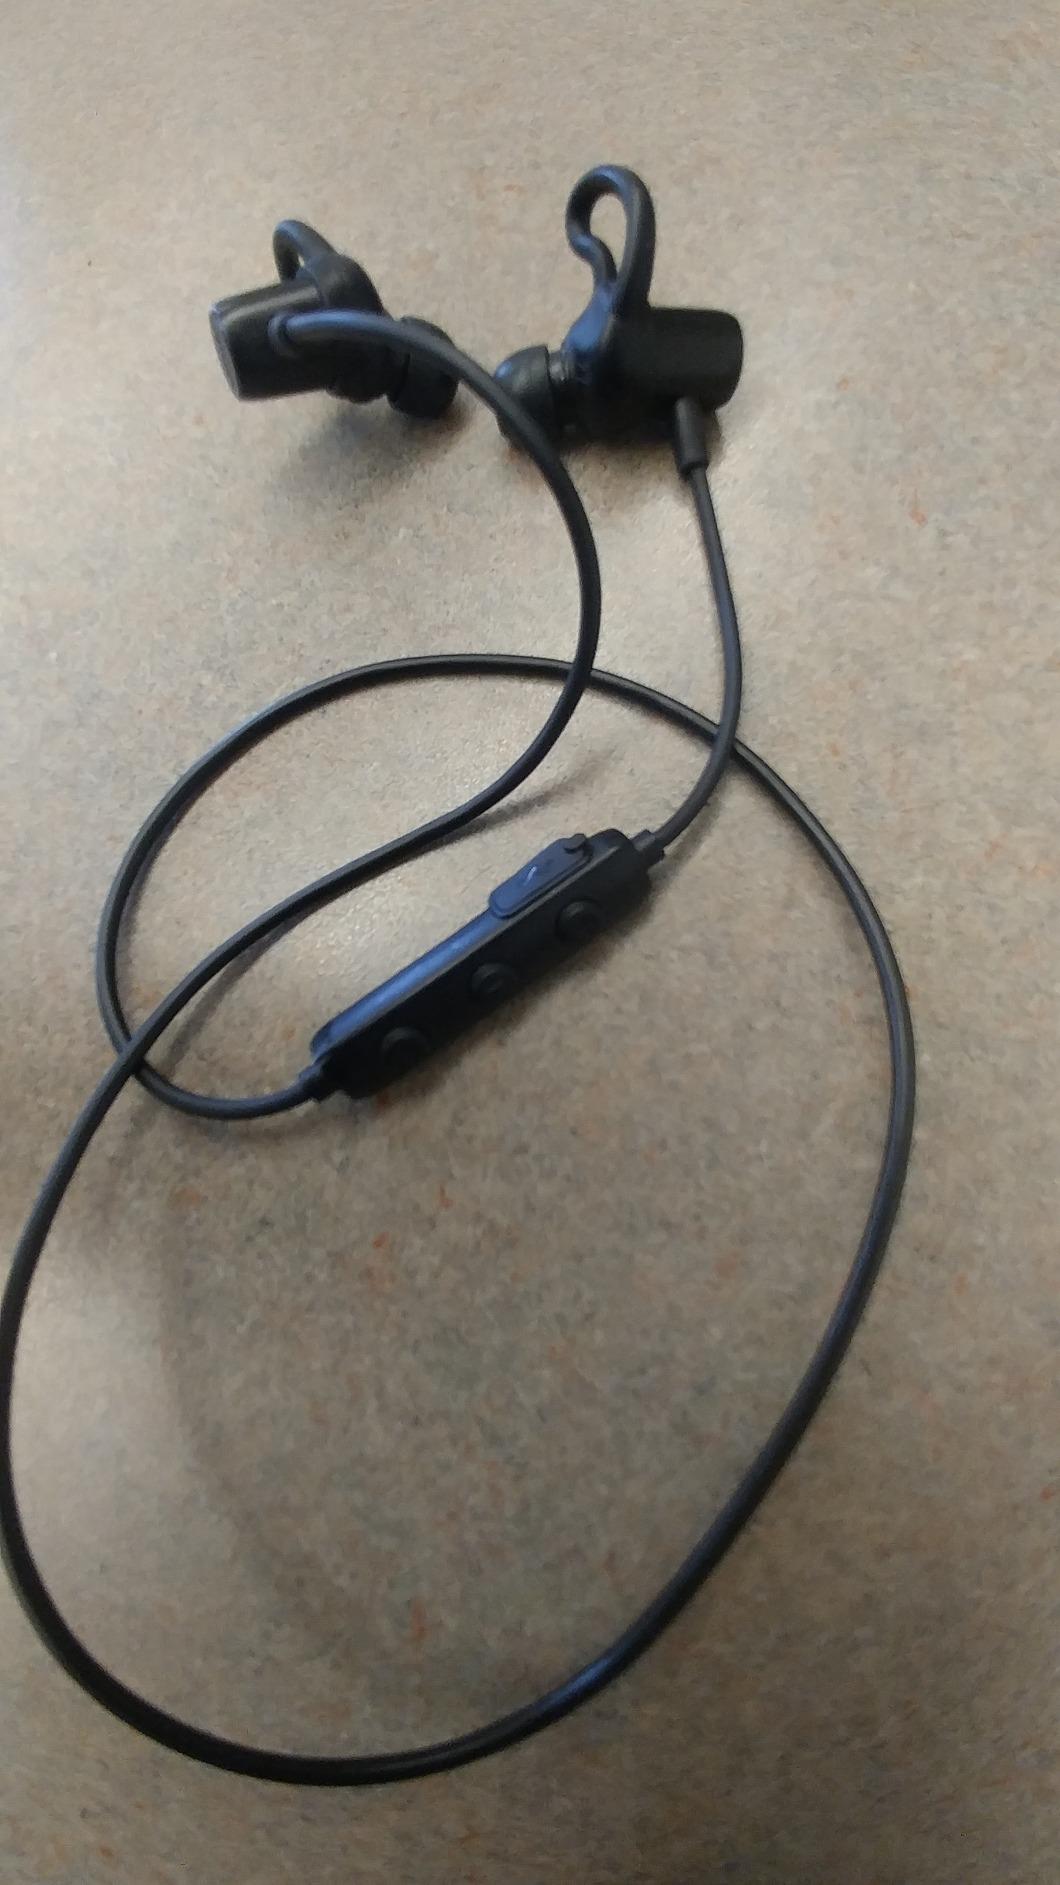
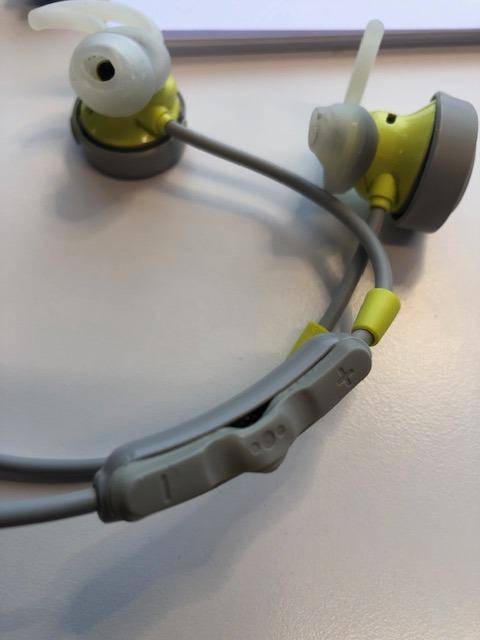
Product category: headphones
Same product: no